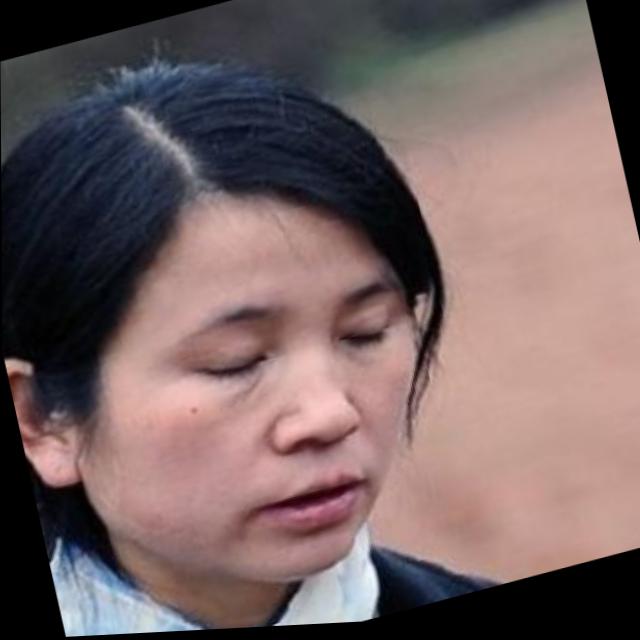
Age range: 21-44